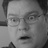
Emotion: surprise